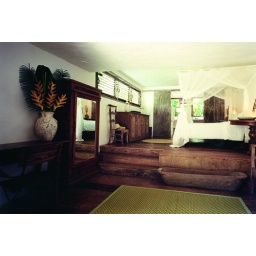
ground floor suite of Gulab Mahal with recycled wood floorsphoto by Fernando Lombardi